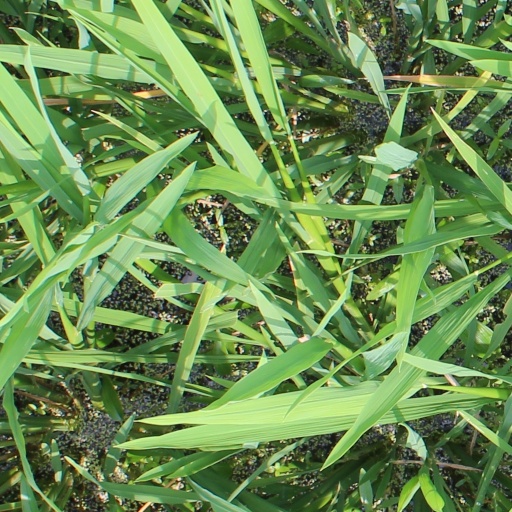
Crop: rice